North Carolina Highway 7

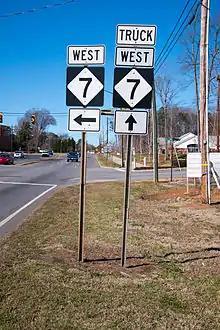
West NC 7/West NC 7 Truck at Wilkinson Boulevard and Catawba Avenue

NC 7 Truck is a short route that overlaps entirely with US 29 and US 74 through Belmont. The truck route was established to keep trucks from traveling through downtown Belmont. The eastern terminus is also the end point of NC 7.